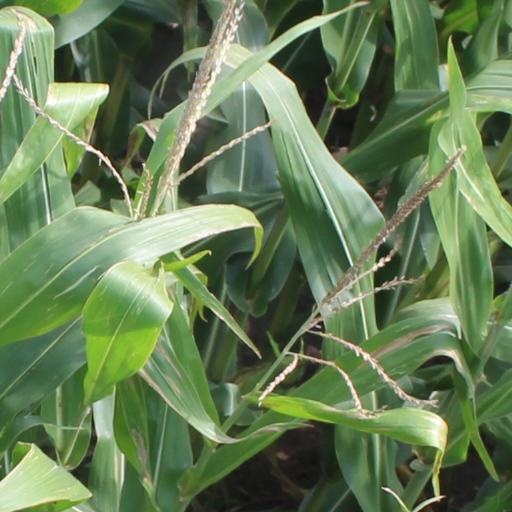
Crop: maize; corn